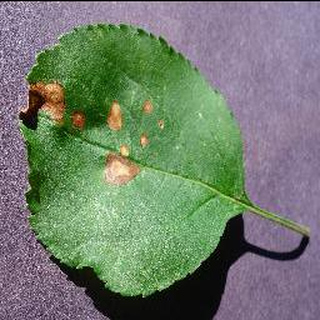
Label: apple_black_rot